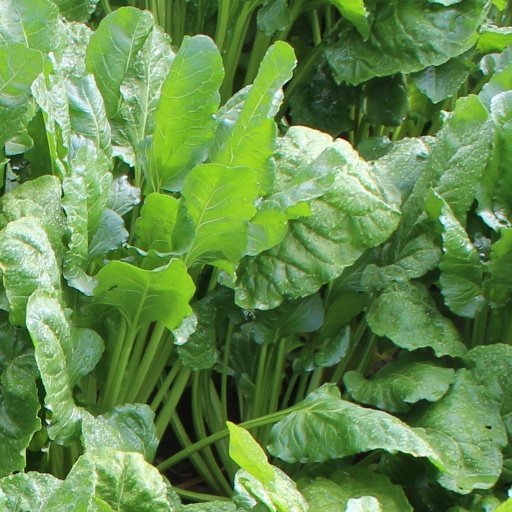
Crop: sugar beet